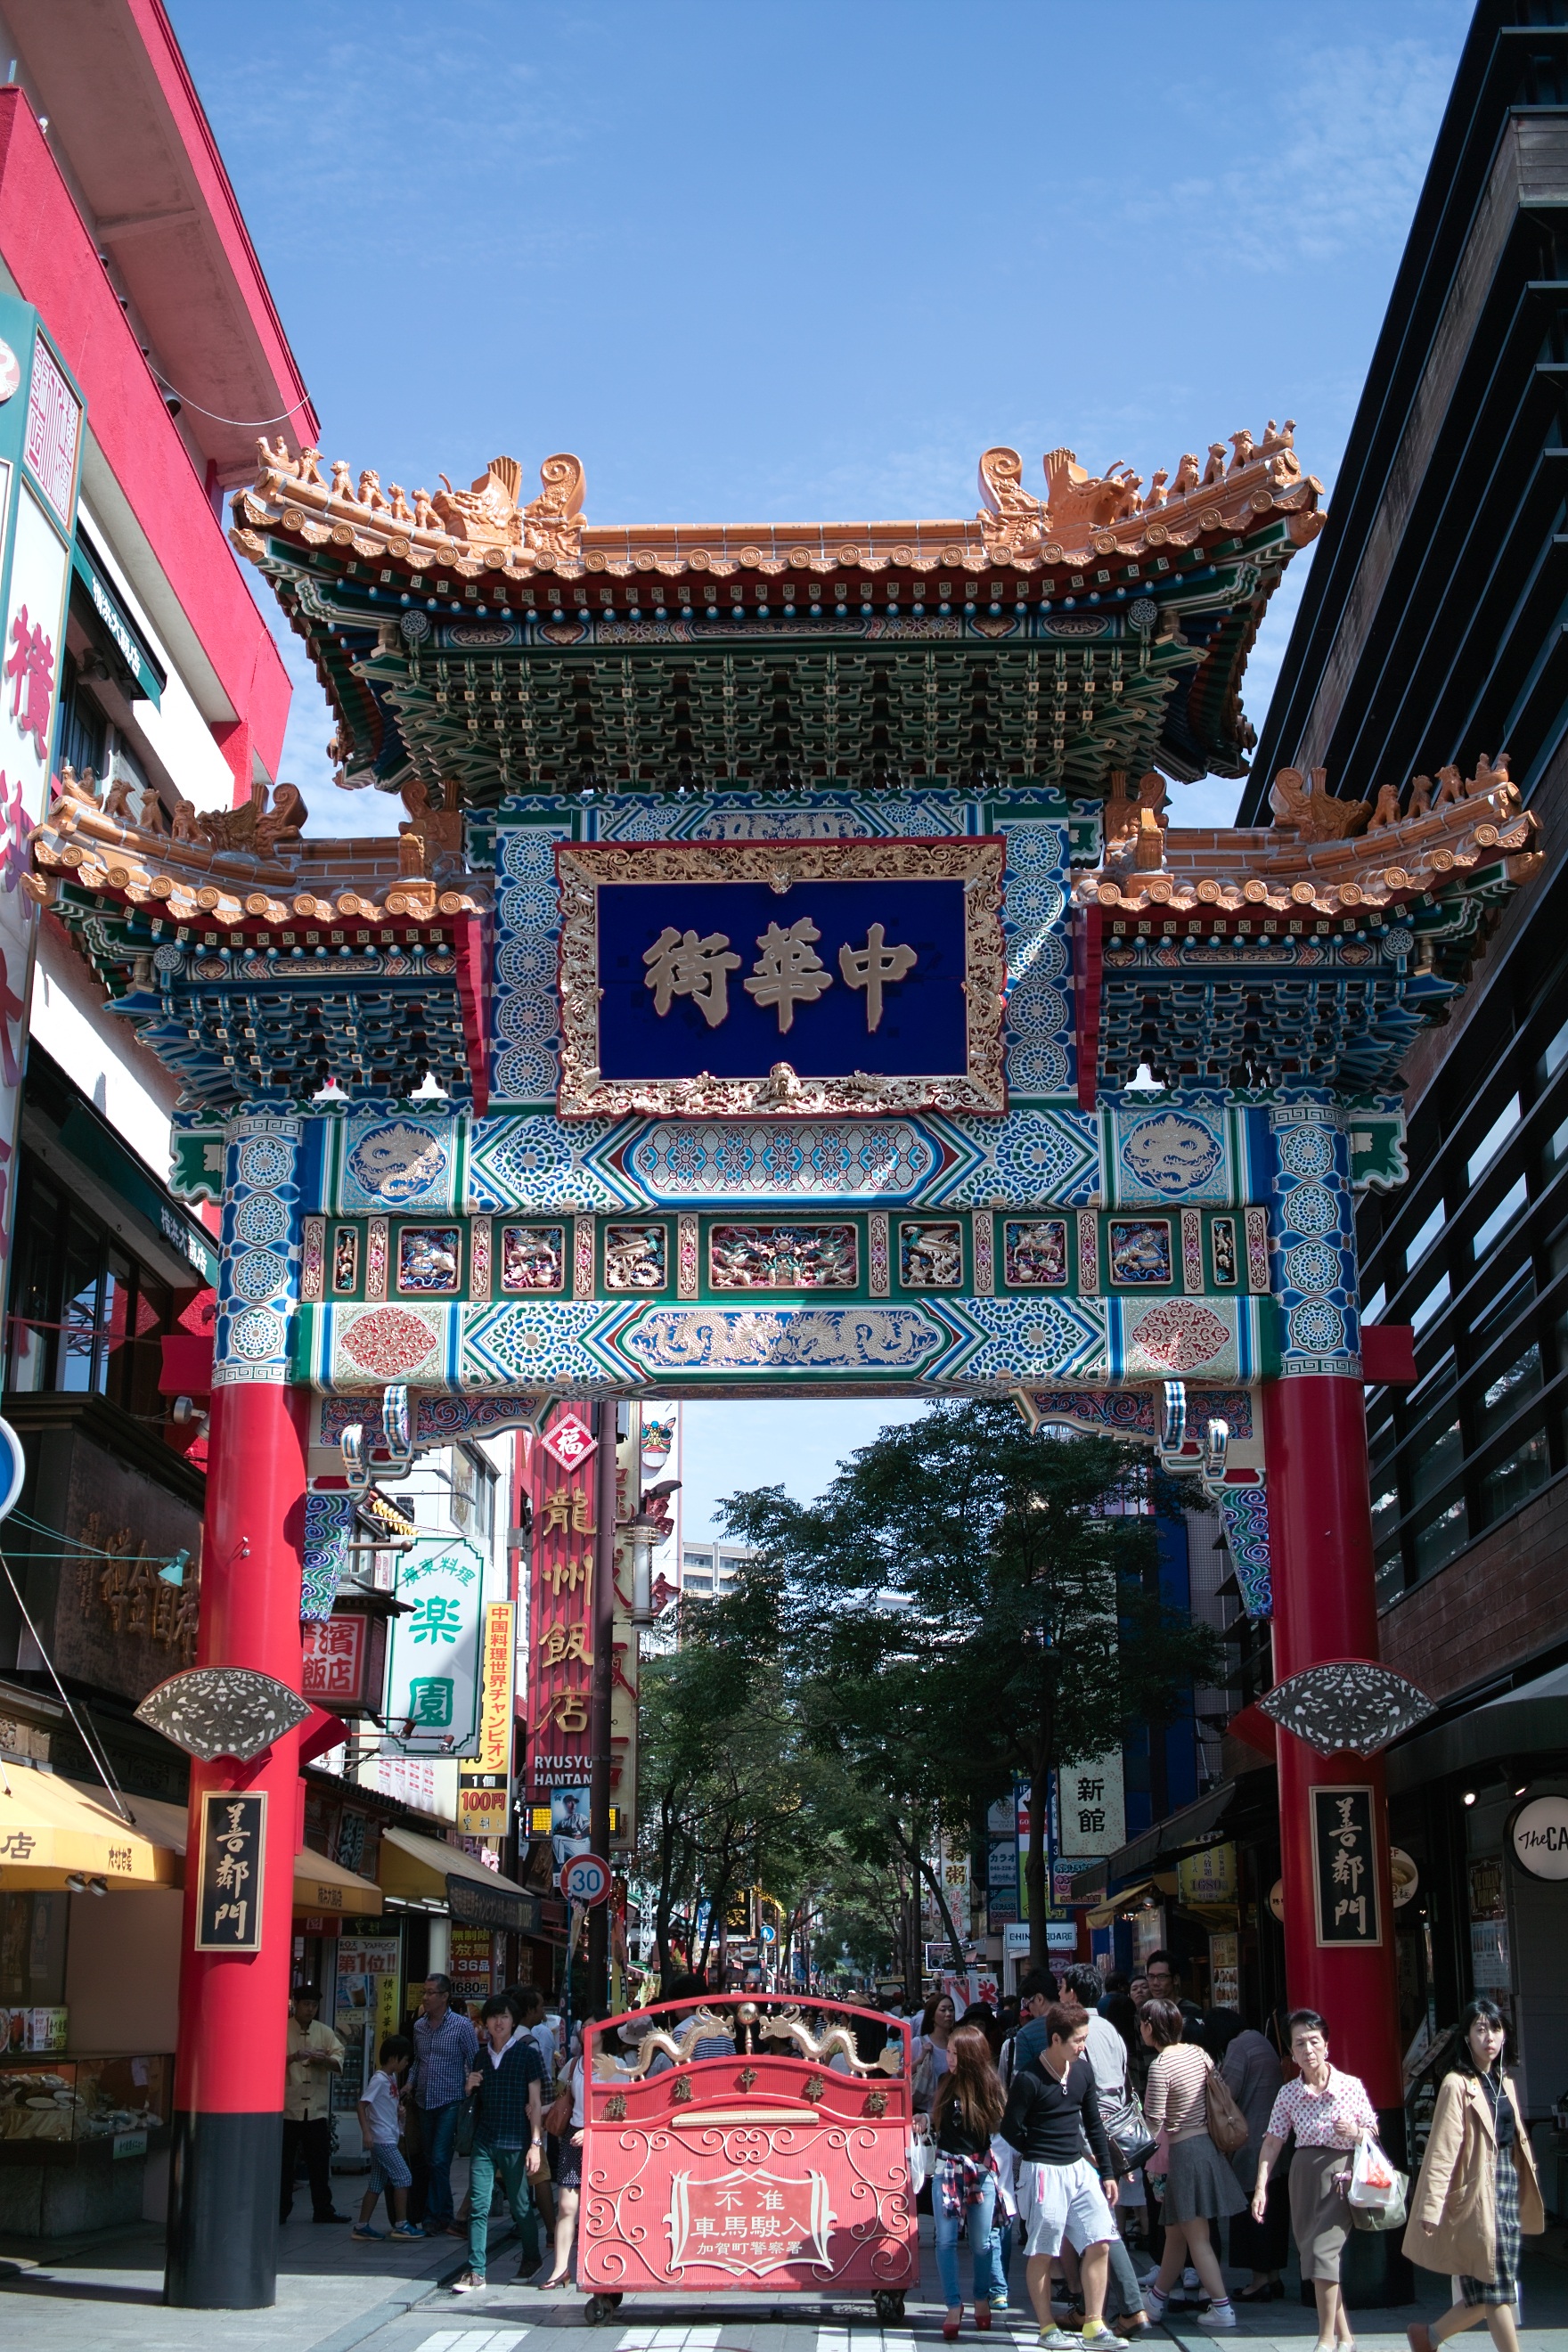
road, street, town, city, crowd, cityscape, downtown, tourist, travel, shopping, tourism, china town, yokohama, chinatown, metropolis, urban area, human settlement, neighborly gate